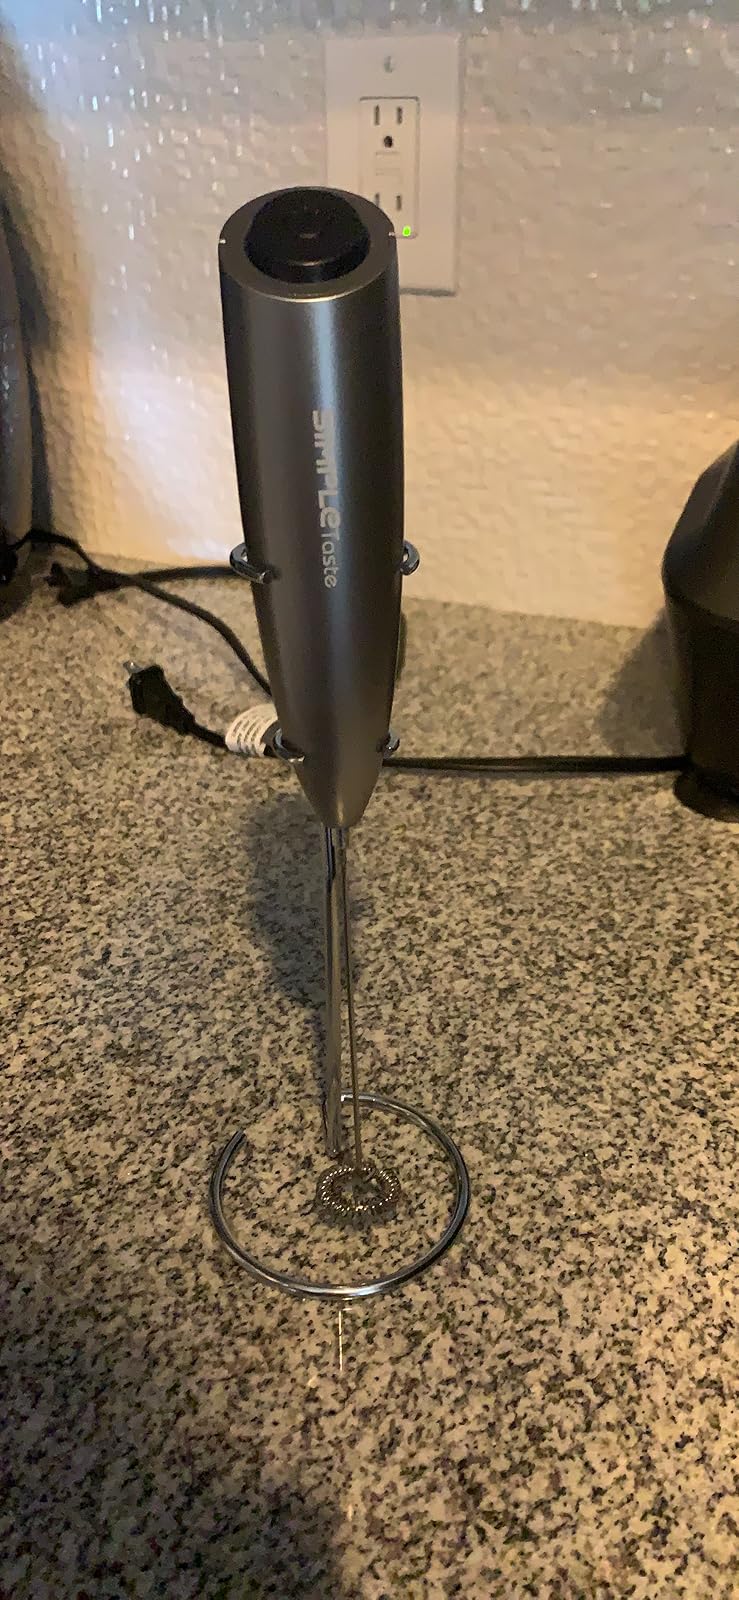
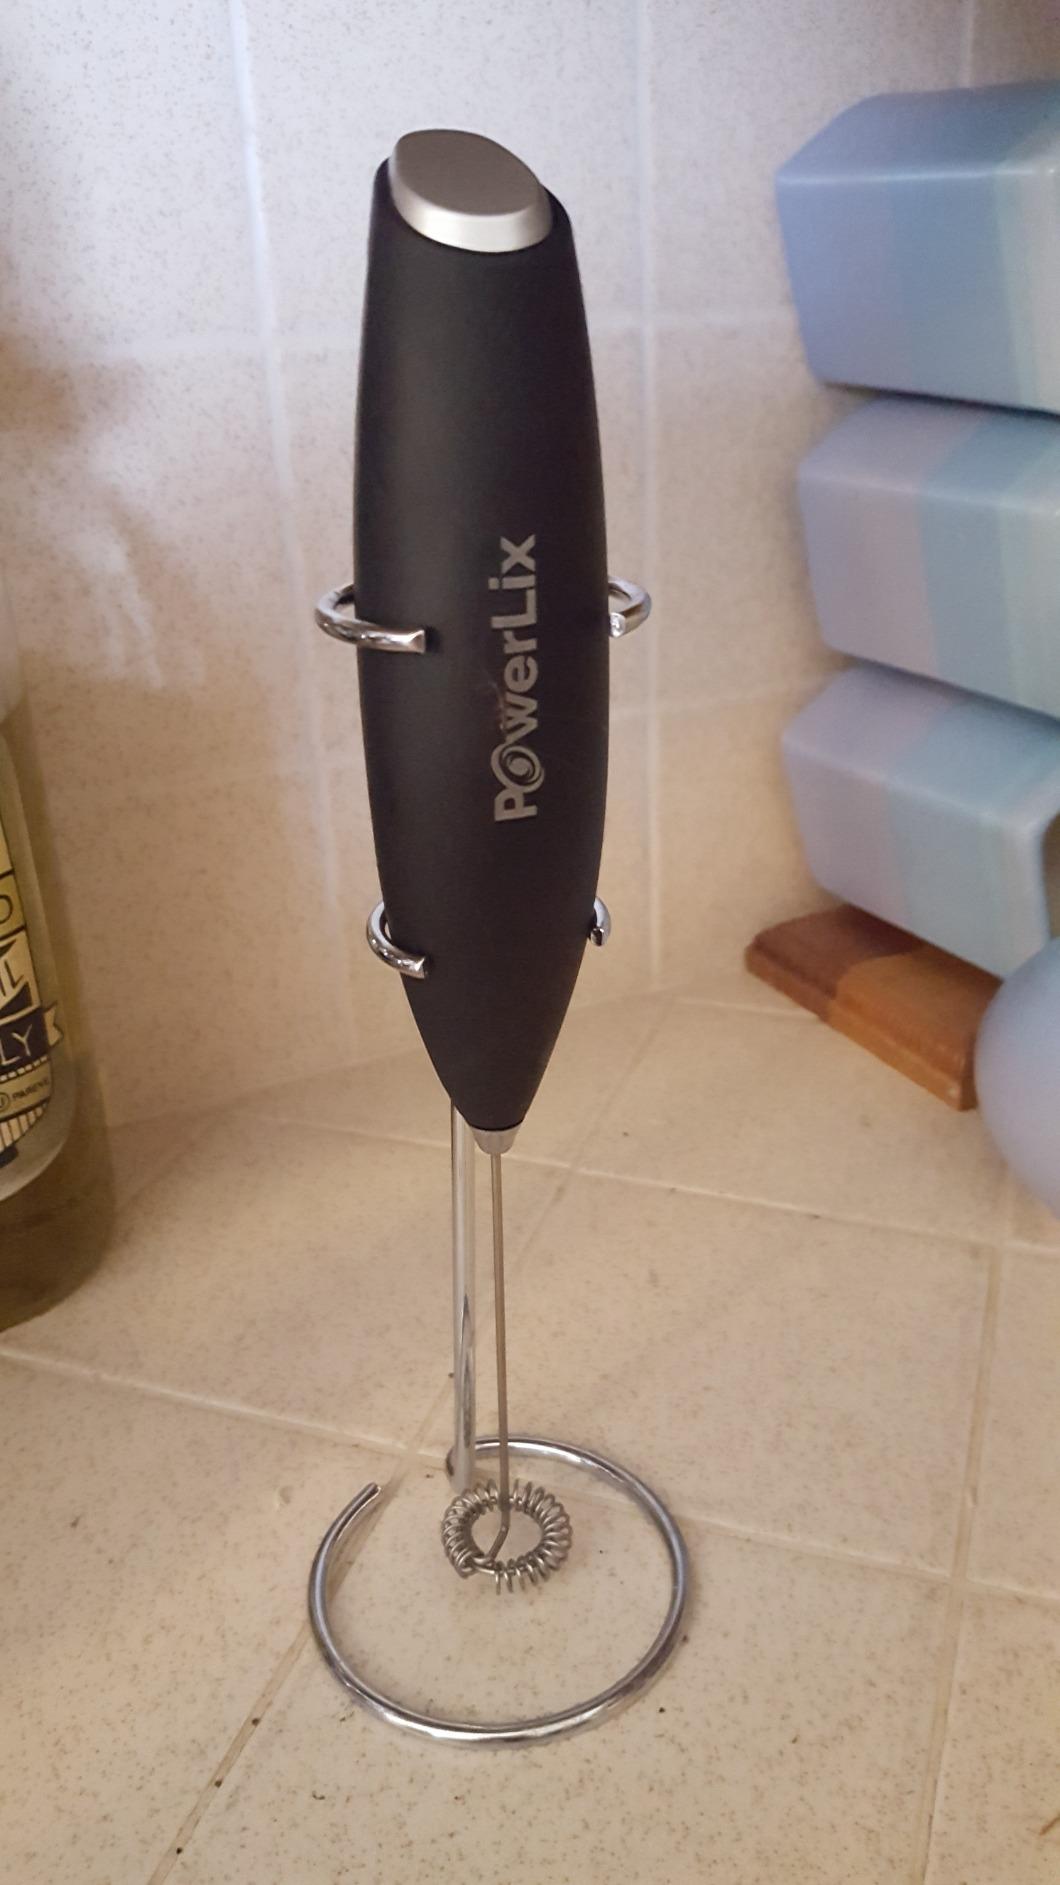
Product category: items_mixer
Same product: no